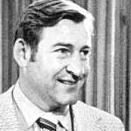
Age: 38